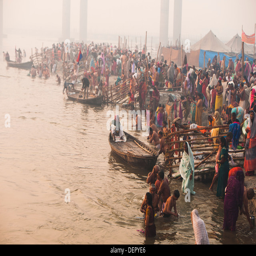
pilgrims taking a holy dip